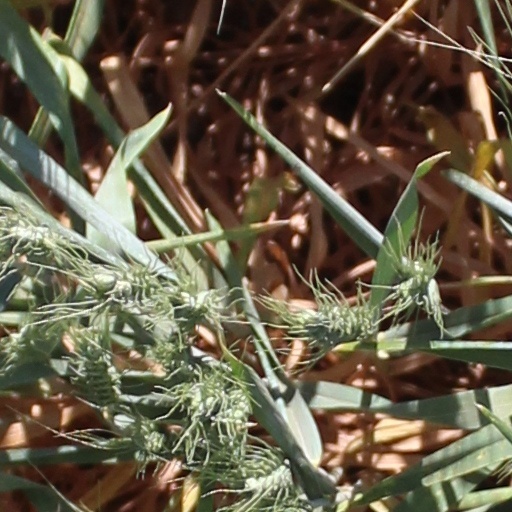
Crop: wheat